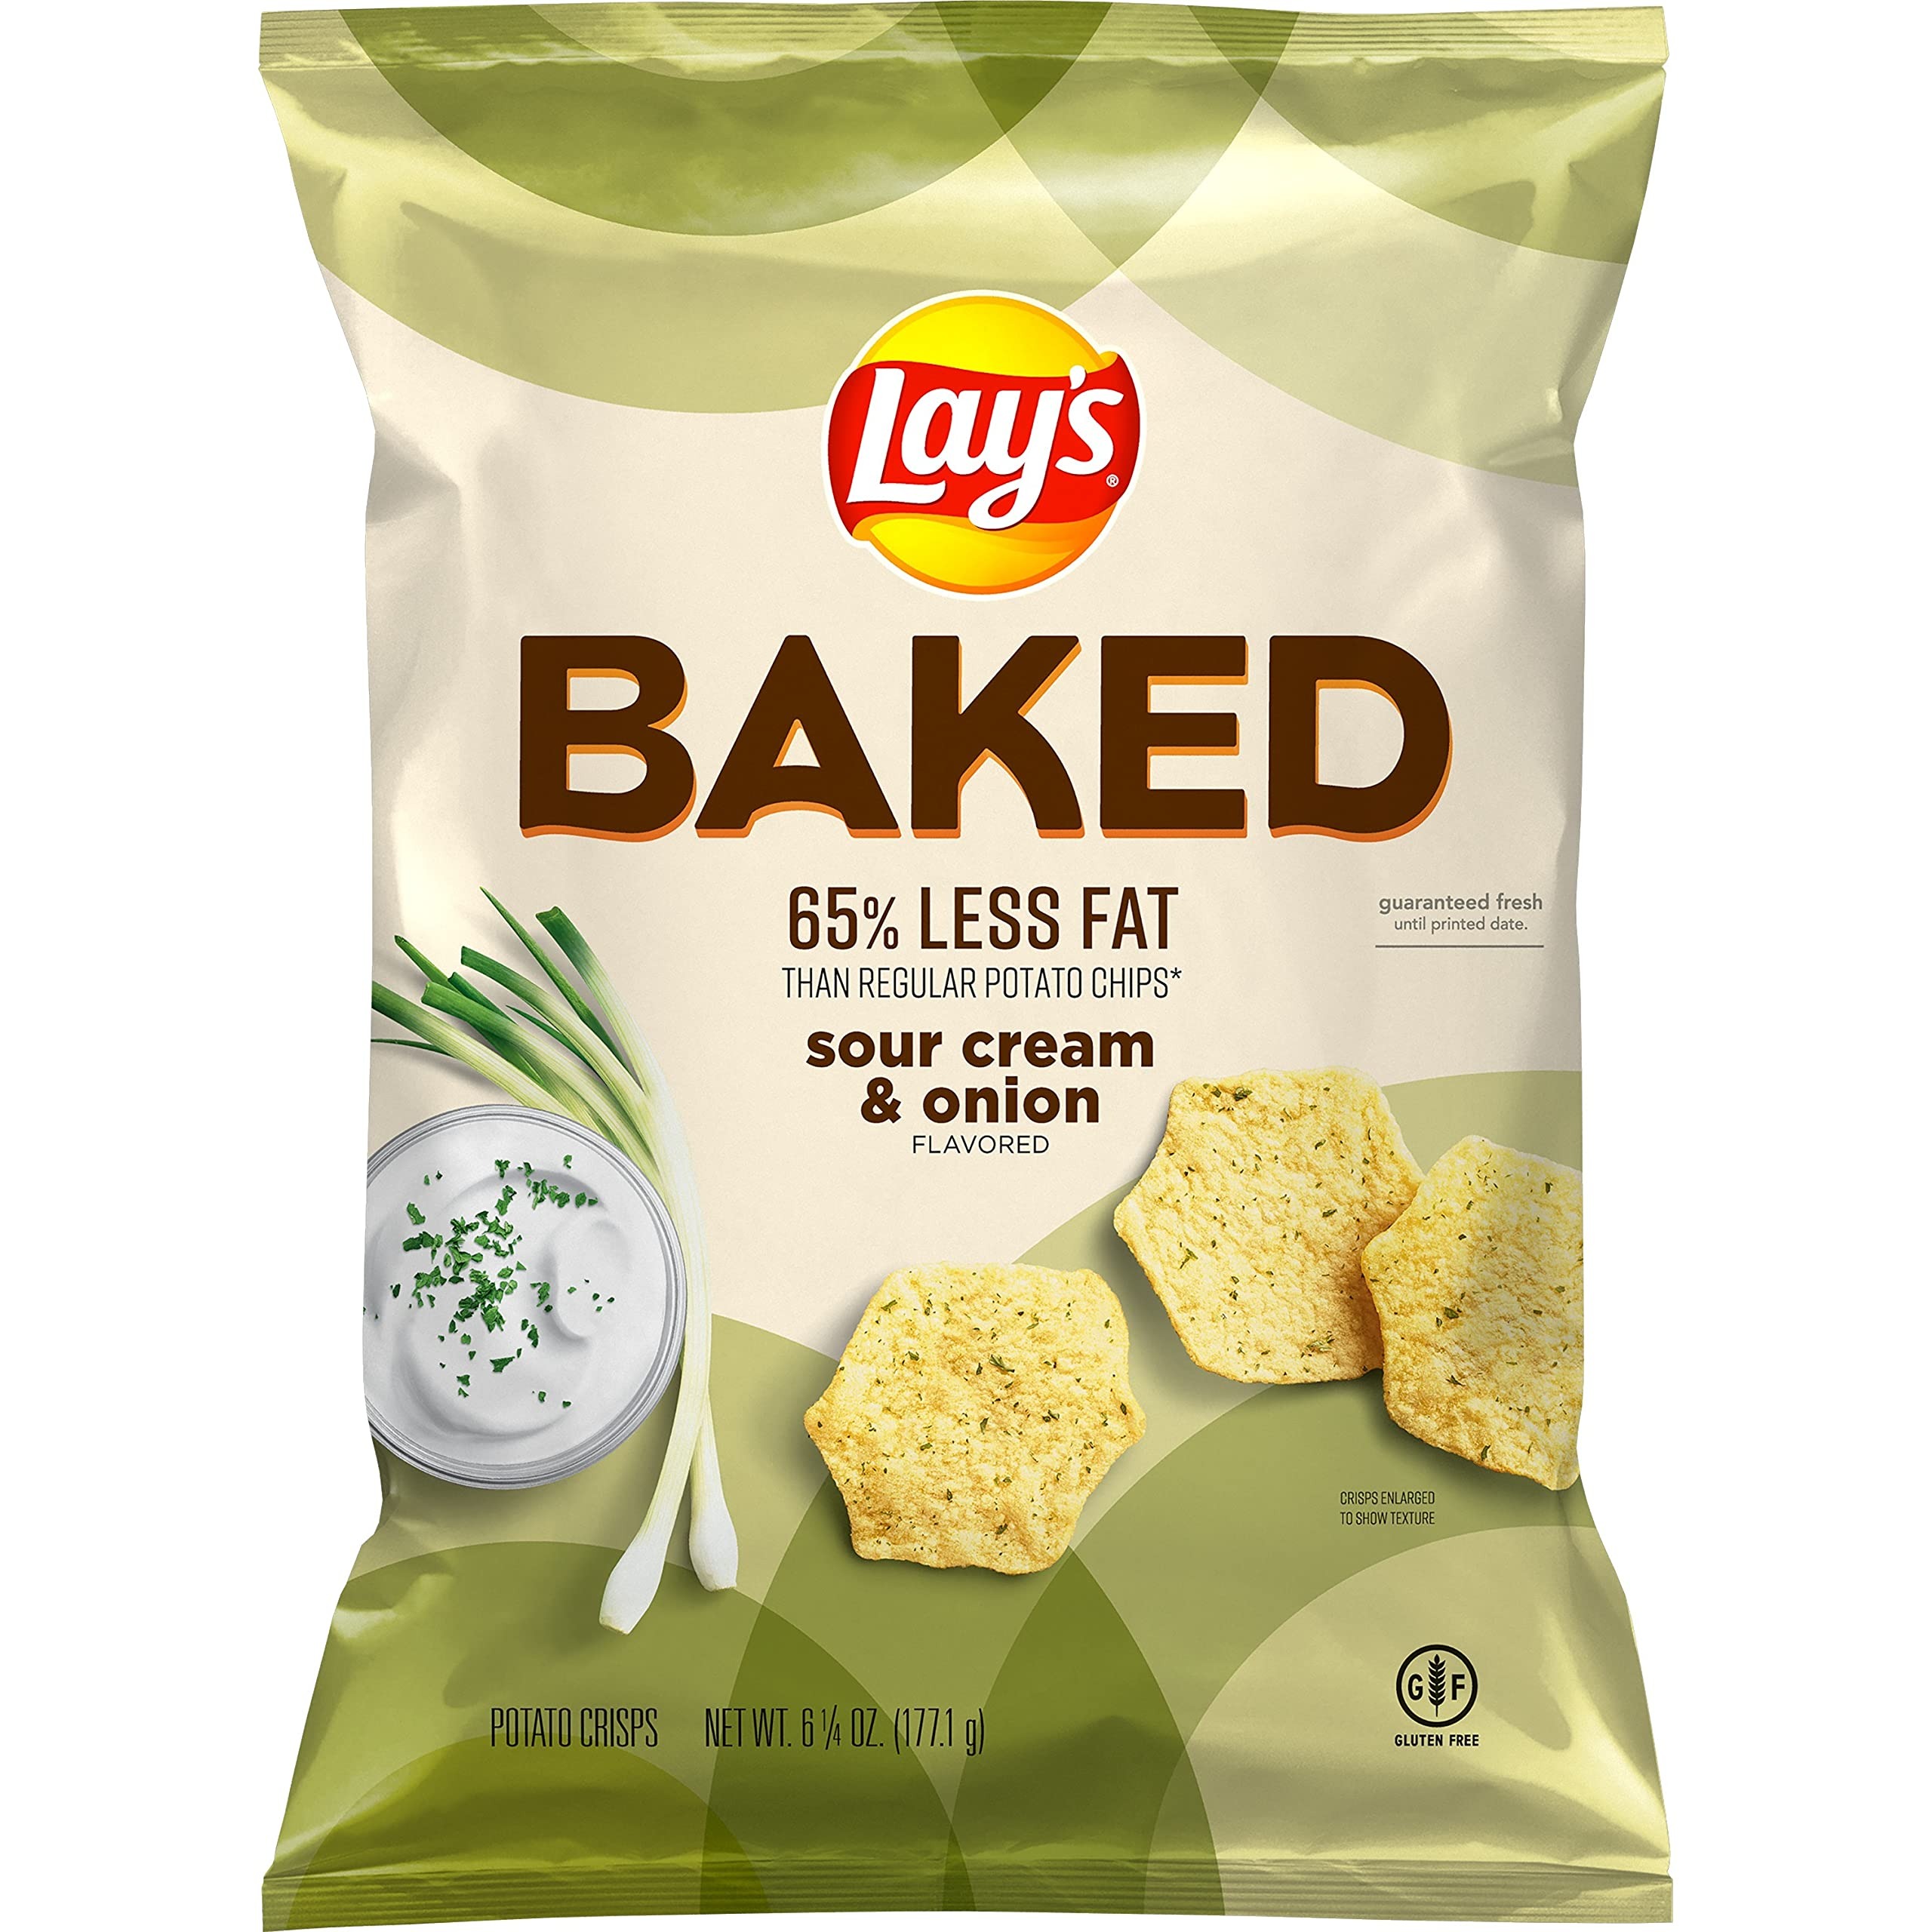
Item Name: Lay's Oven Baked Sour Cream & Onion Flavored Potato Crisps, 6.25 Oz
Bullet Point 1: These big bags are great for sharing some delicious fun at home
Bullet Point 2: Sour cream & onion flavored
Bullet Point 3: 65% less fat than regular potato chips
Product Description: Potato Chips And Crisps
Value: 6.25
Unit: Ounce

Price: 8.13